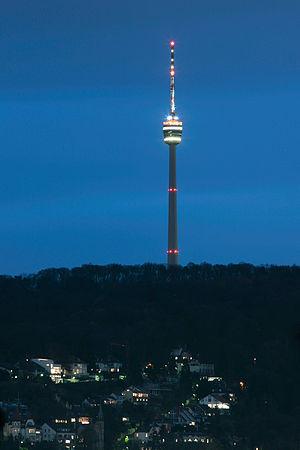
La tour de télévision de Stuttgart fut la première tour de télévision de son type dans le monde. Un pylône d'acier, alors habituel, était prévu à l'origine. Mais le constructeur de ponts et de tours Fritz Leonhardt conçut avec Erwin Heinle une aiguille de béton dont le sommet élargi devait être utilisé aussi pour le tourisme.